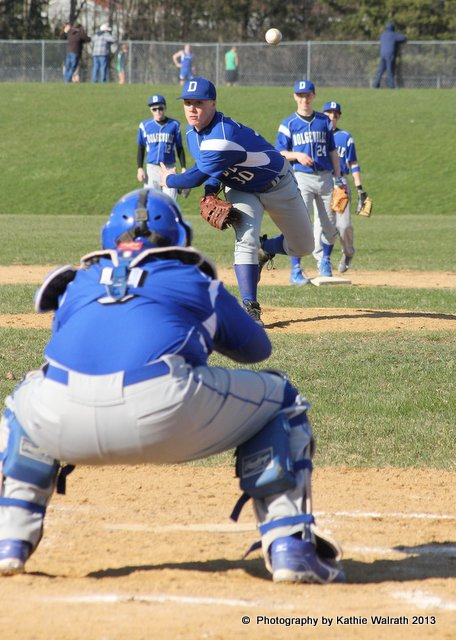
một người đàn ông đang ném quả bóng chày về phía gôn